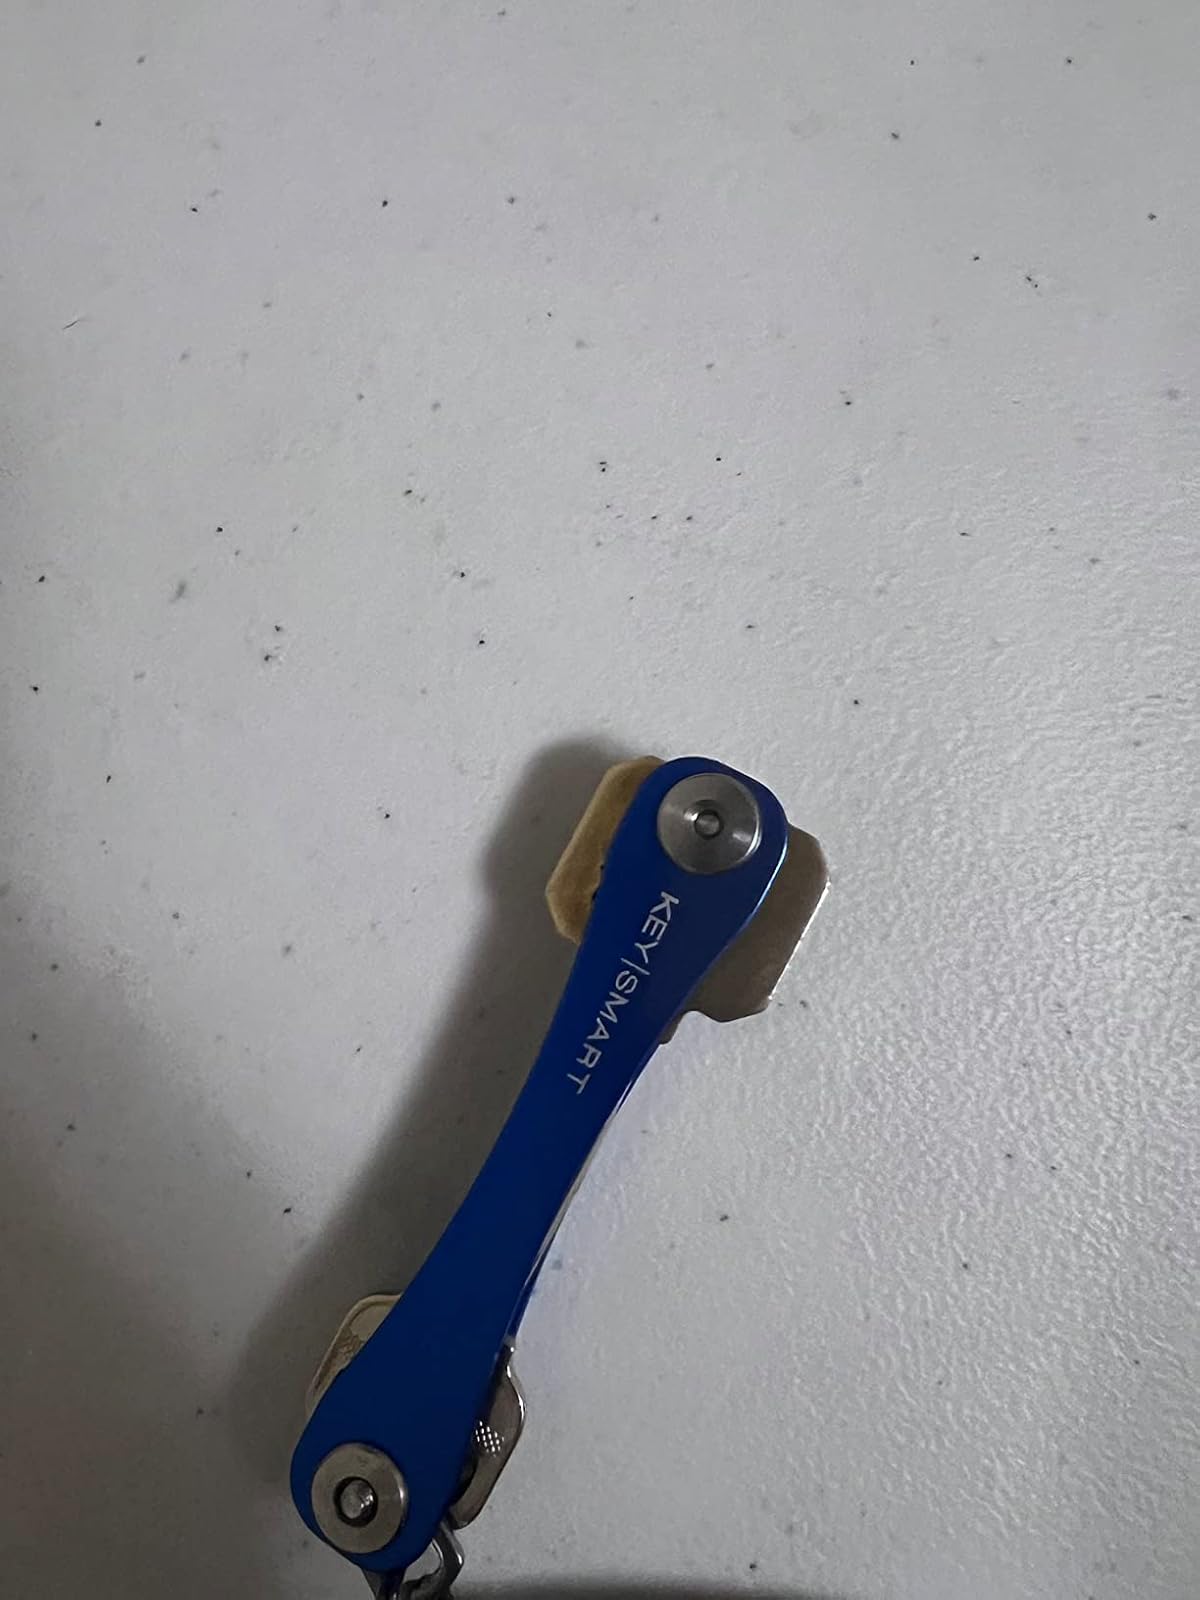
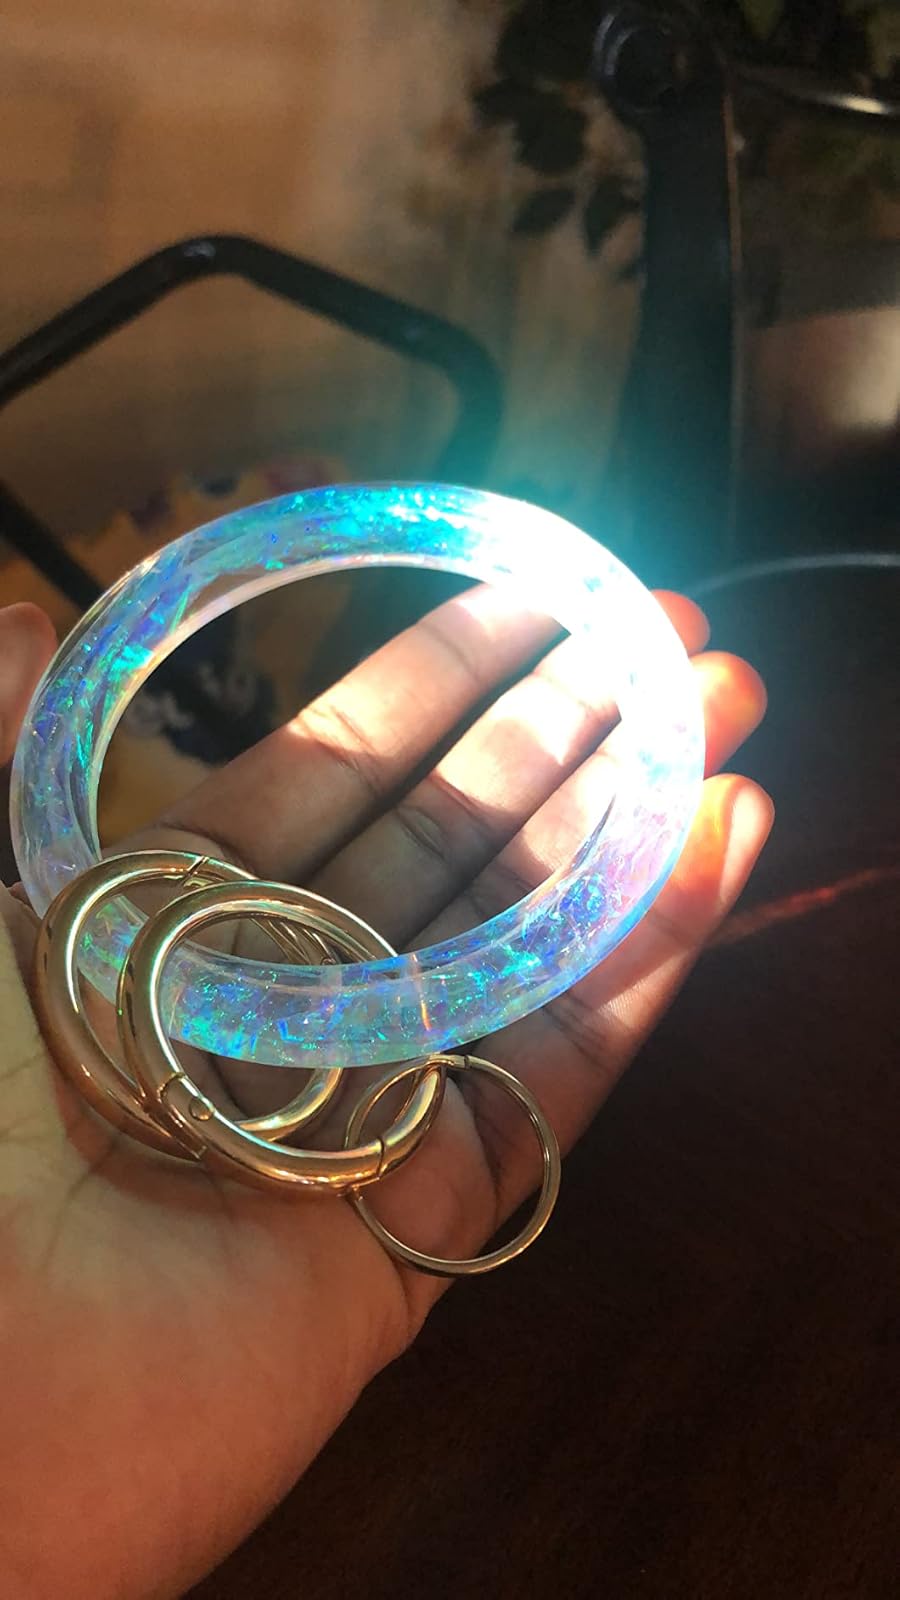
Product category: accessories_keychain
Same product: no